Berżniki

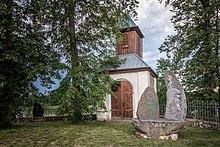
Old chapel in Berżniki

In 1795, as a result of the Third Partition of Poland, the village became part of the New East Prussia of the Kingdom of Prussia. In 1797, there were 69 houses in the village. Berżniki was part of the Duchy of Warsaw from 1807 to 1815, and then part of the Russian-ruled Congress Poland. Berżniki lost its town rights after 1810. From 1837, Berżniki was in the Augustów, later Suwałki Governorates. lived in Berżniki in 1856–64.